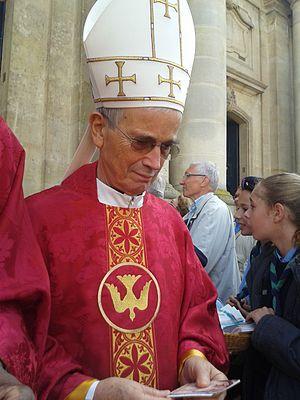
Mgr de Berranger sortant de la cathédrale de Versailles après les ordinations presbytérales du 29 juin 2014
Olivier de Berranger, né le 10 novembre 1938 à Courbevoie et mort le 23 mai 2017, est un prélat catholique français.